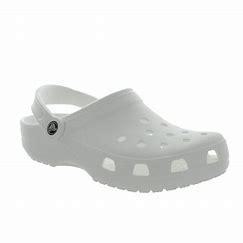
Brand: Crocs
Model: 100